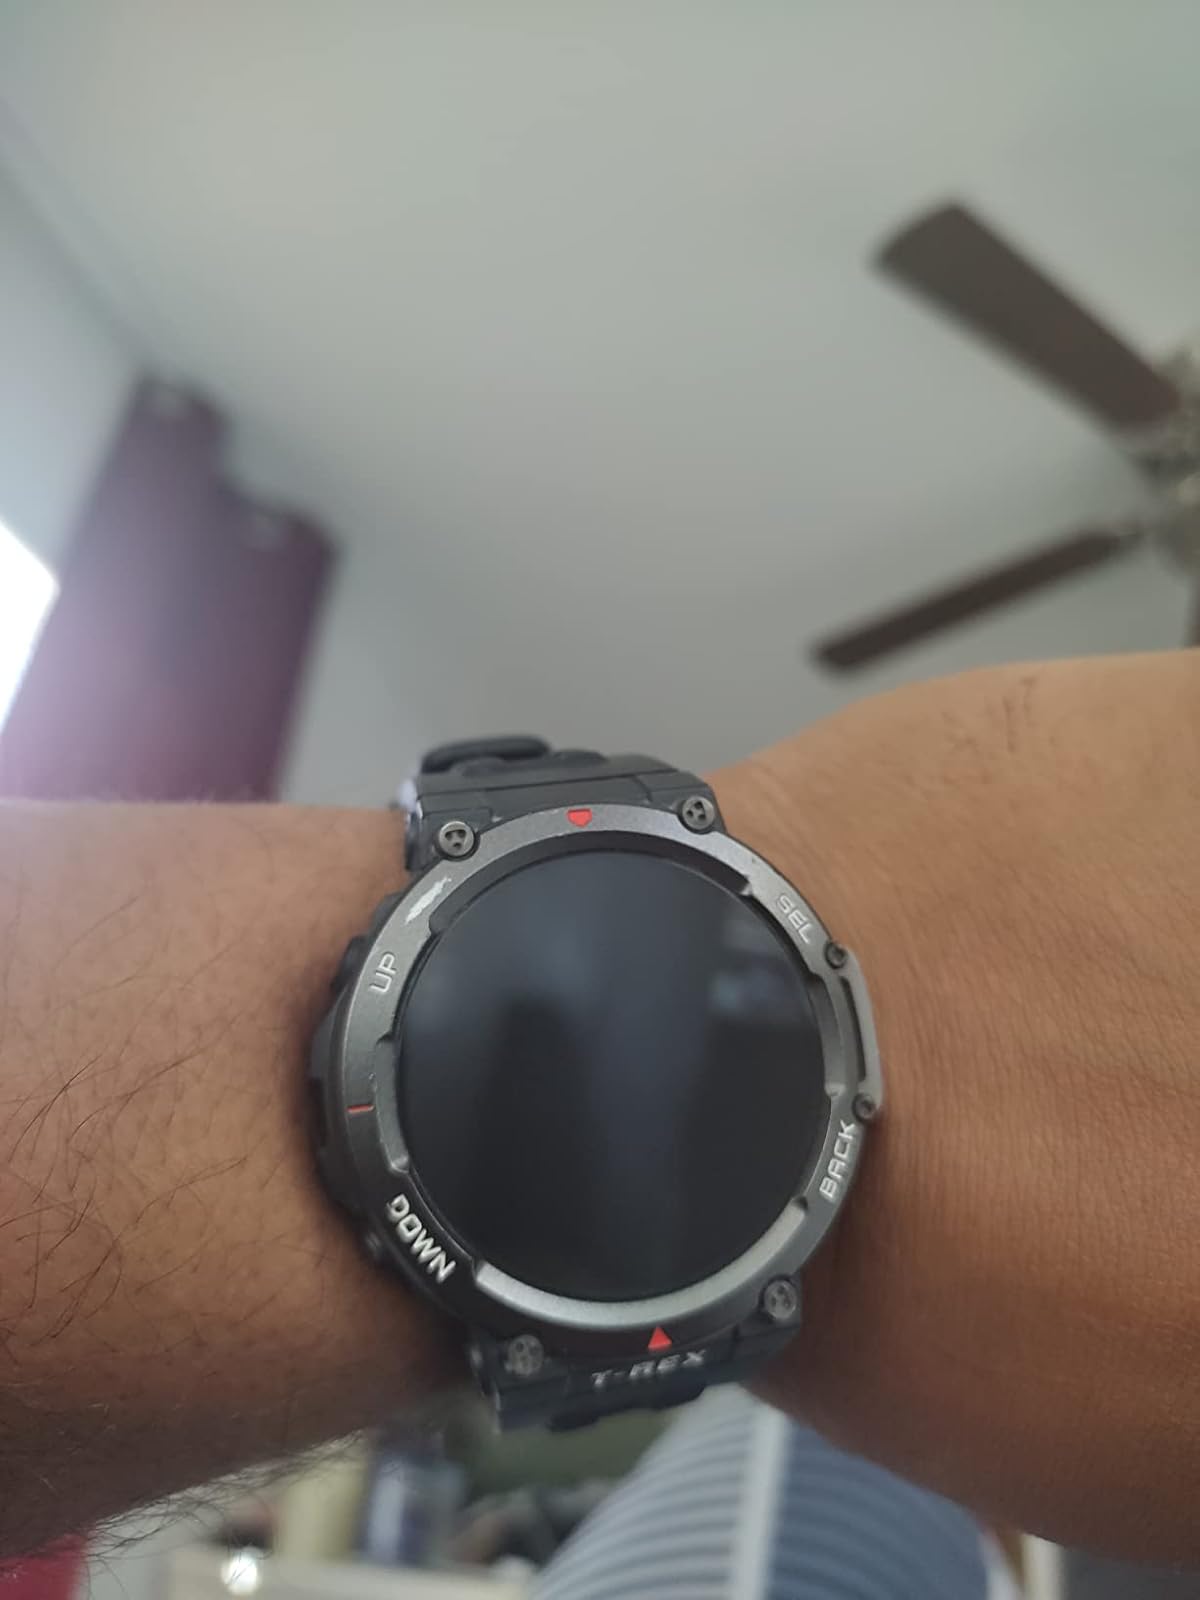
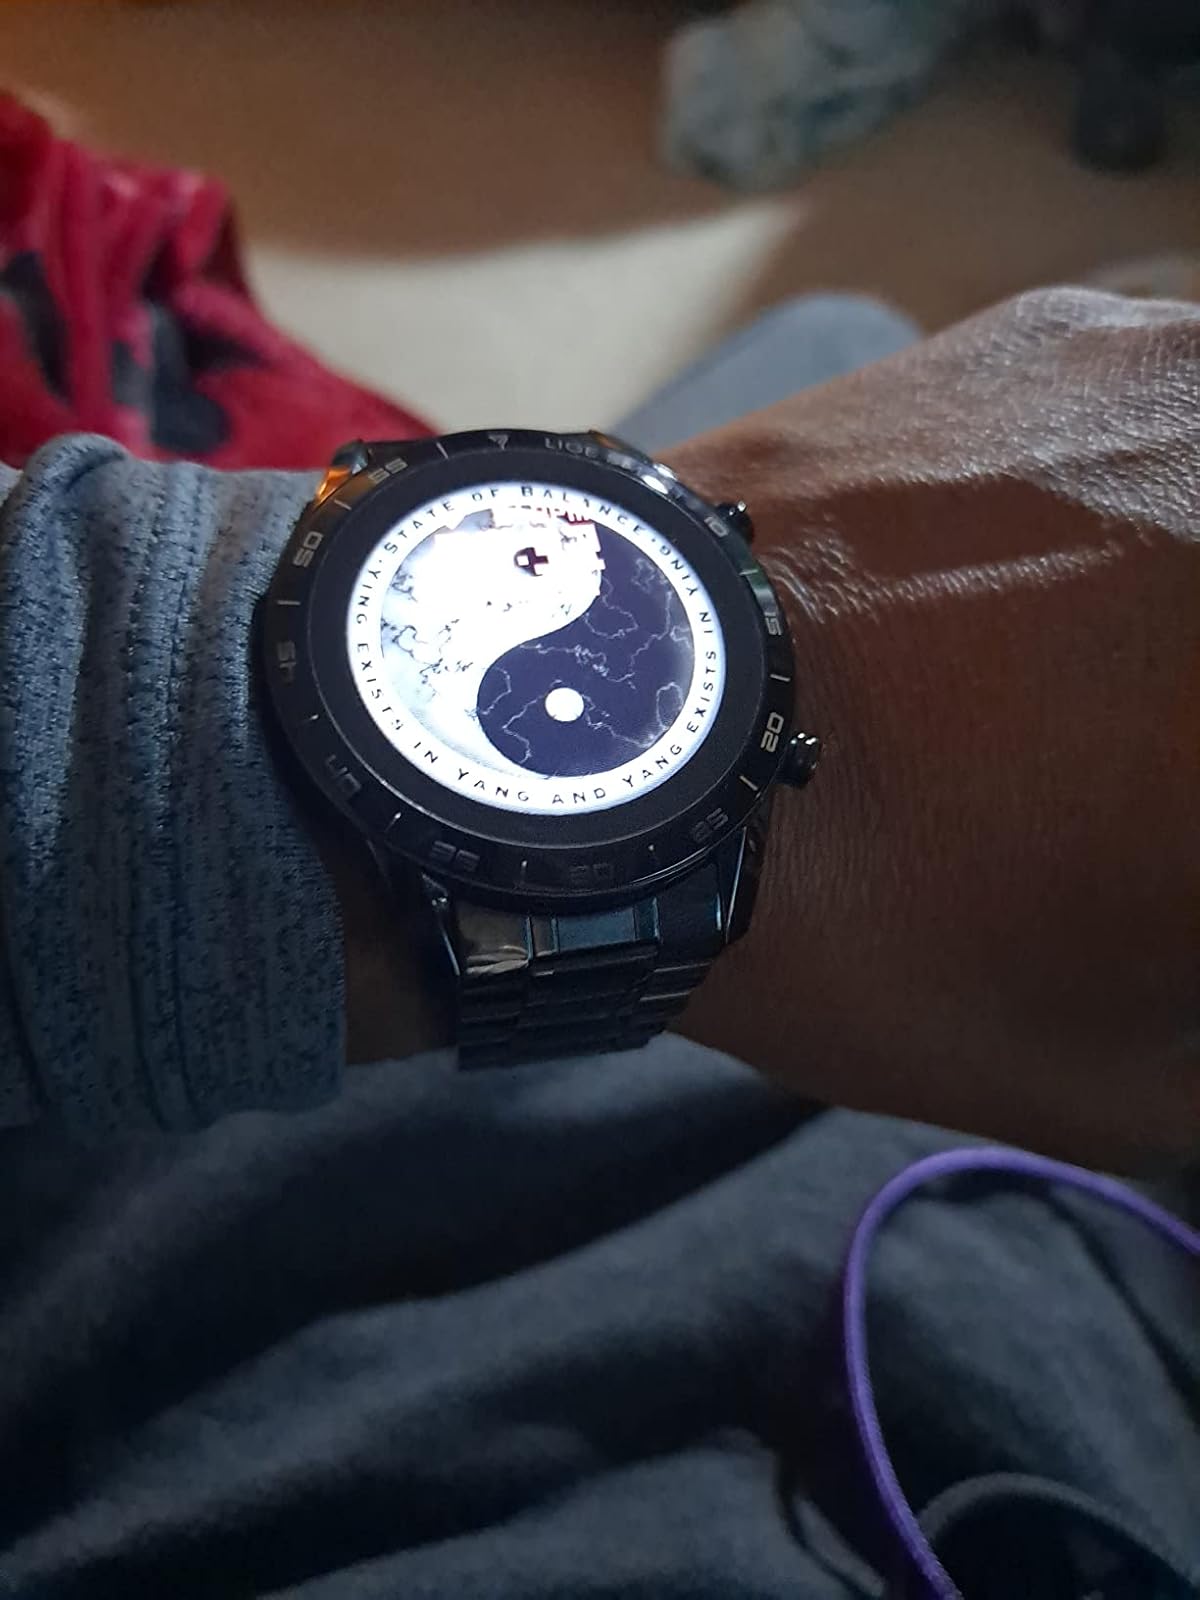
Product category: smartwatch
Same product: no